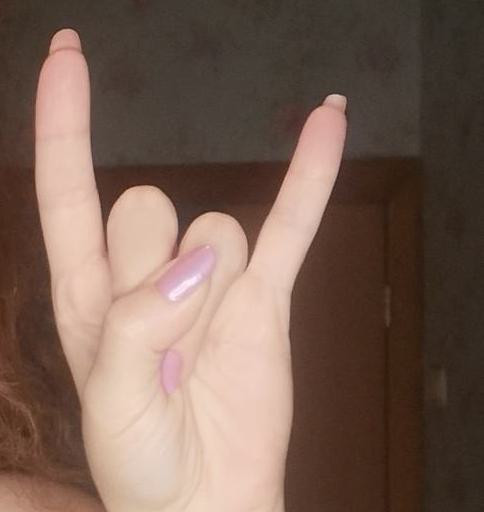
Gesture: rock